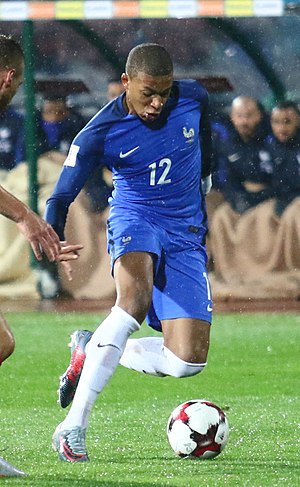
Kylian Mbappé
Kylian Sanmi Mbappé Lottin er en fransk fodboldspiller, som spiller angriber for Paris Saint-Germain og det franske landshold. Mbappé var i sæsonen 2017/18 udlånt til Paris Saint-Germain fra AS Monaco FC, men skiftede i sommeren 2018 til PSG på en permanent aftale til en værdi af 1,6 mia. kr.